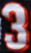
Number: 3